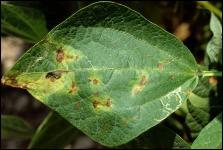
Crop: unknown
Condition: bean_bean_halo_blight